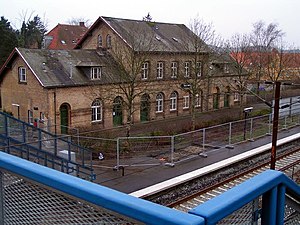
Tommerup Stationsby / Transport
Tommerup station
Tommerup Stationsby er en by på det centrale Fyn med 2.498 indbyggere, beliggende i Broholm Sogn. DSB's regionaltog på strækningen Odense-Fredericia stopper i byen. Stationsbyen ligger i Assens Kommune og hører til Region Syddanmark.